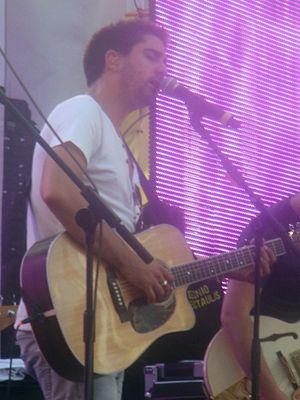
Álex Ubago est un chanteur et compositeur espagnol né à Vitoria le 29 janvier 1981.